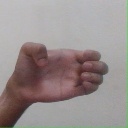
अक्षर: ख